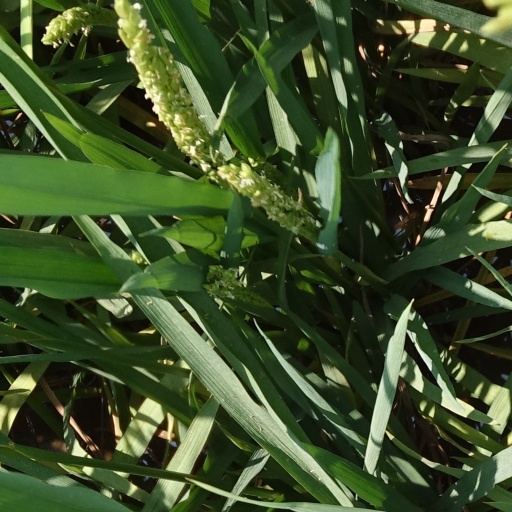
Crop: rice